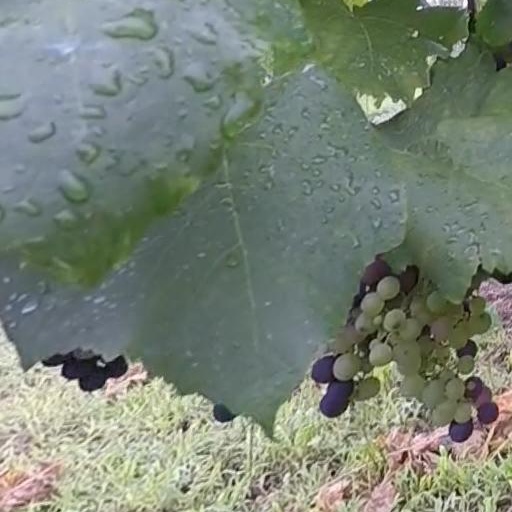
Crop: grape